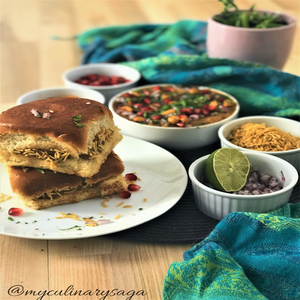
Dish: dabeli